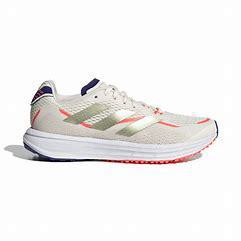
Brand: Adidas
Model: SL20